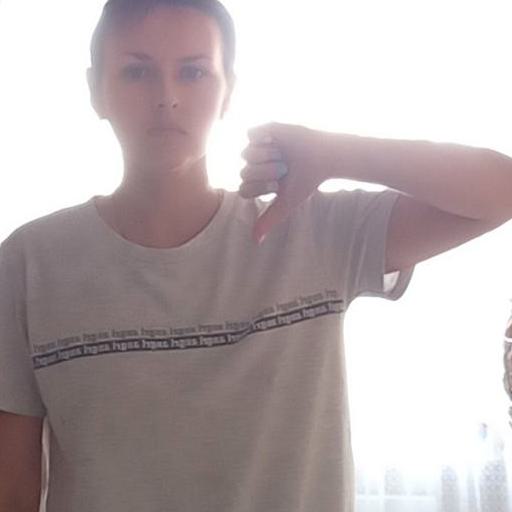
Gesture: dislike